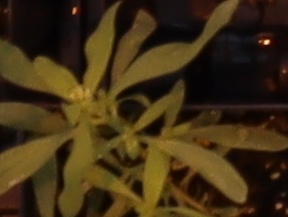
Label: Kochia